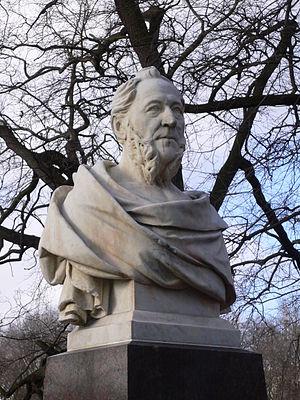
Albert August Karl Manthe, né le 18 août 1847 à Angermünde et mort le 4 février 1929 à Berlin, est un sculpteur allemand de l'école de sculpture de Berlin.